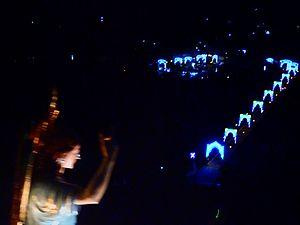
Fondachelli-Fantina est une commune italienne de la province de Messine dans la région Sicile en Italie. Il est situé dans la vallée de la fiumara du Patrì, à son origine, parmi les monts Péloritains dont ses plus hauts sommets, la Montagna Grande, la Rocca di Salvatesta et la Montagna di Vernà, se montrent dans la vallée, à retenir pour leur beauté et les caractéristiques le Rocche di Durante et le plateau de Pizzo Vento. Le Saint Patron est l'Ange Gardien célébré le deuxième dimanche de Juillet.